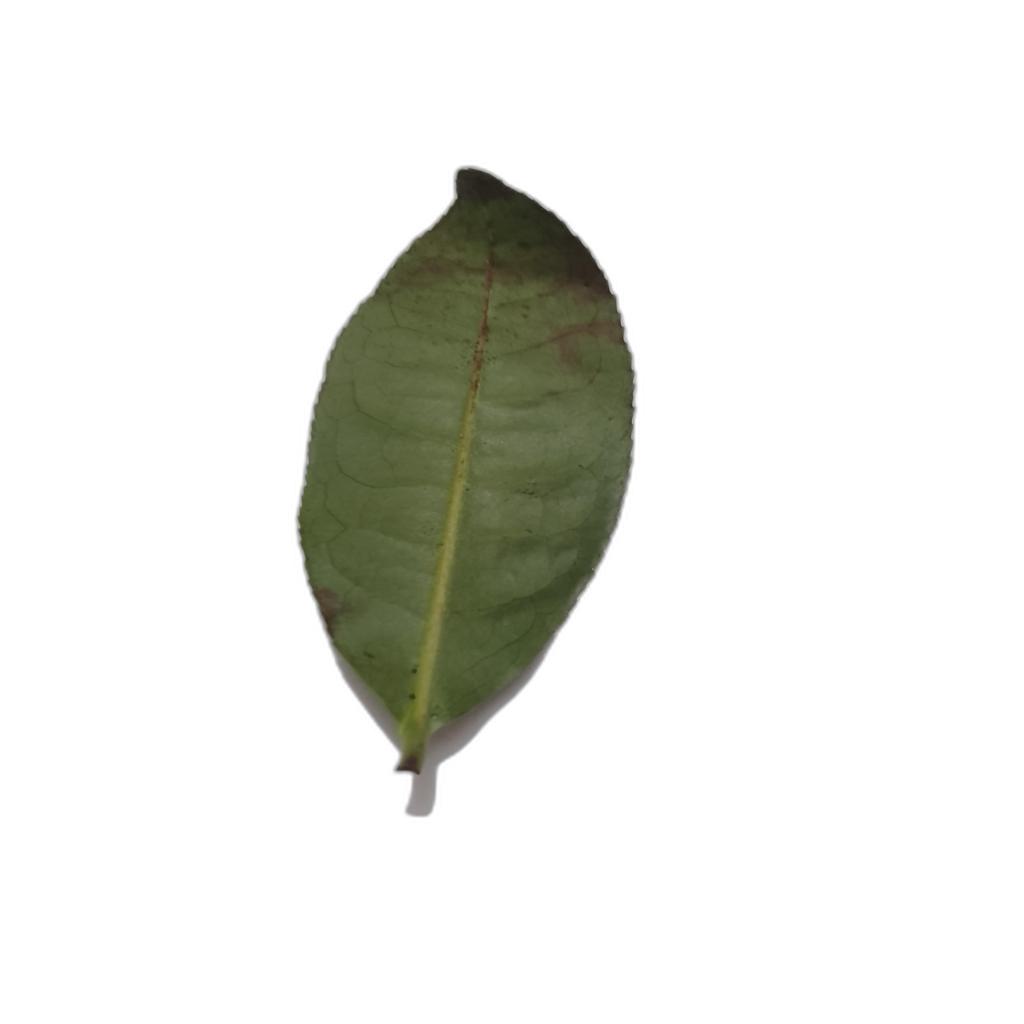
Label: Healthy